William Brough (writer)

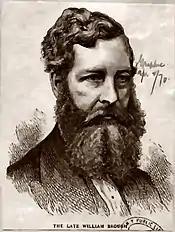
William Brough "Graphic Magazine", April 1870

William Brough (28 April 1826 – 13 March 1870) was an English writer, chiefly in periodical publications. As a dramatist, he wrote some of the earliest German Reed Entertainments, as well as Victorian burlesques, farces and other pieces.